Master of the Malchin Altar

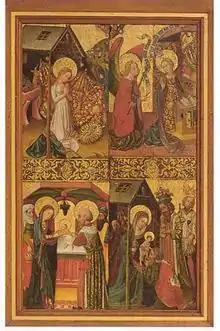
Wings of the Mary altar in the Rostock Church of Our Lady (c. 1430 - 40).

The Master of the Malchin Altar (German: Meister des Malchiner Altar) was a northern German Late Gothic painter who was active in Hamburg in the first half of the 15th century.